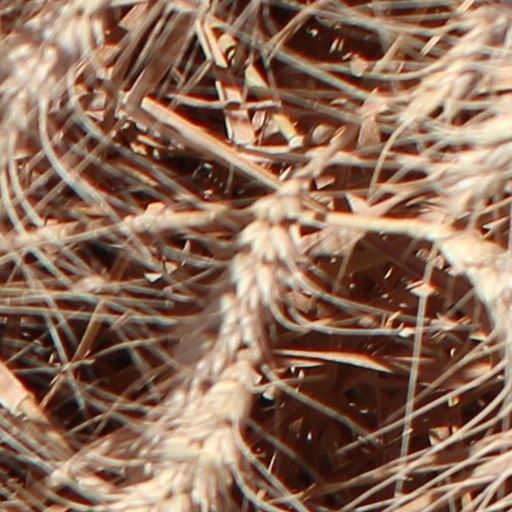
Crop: wheat